Question: Please indicate a possible affordance area of the cut_carrot that can be used for eating
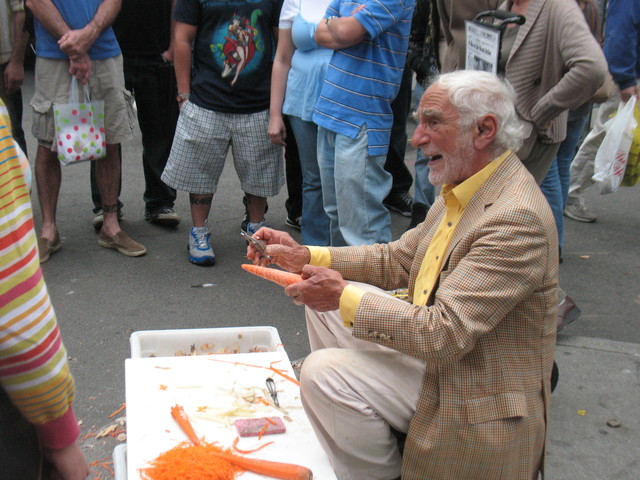
Answer: [234.677, 228.365, 276.365, 262.261]